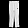
Label: Trouser